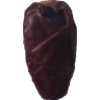
Label: dates